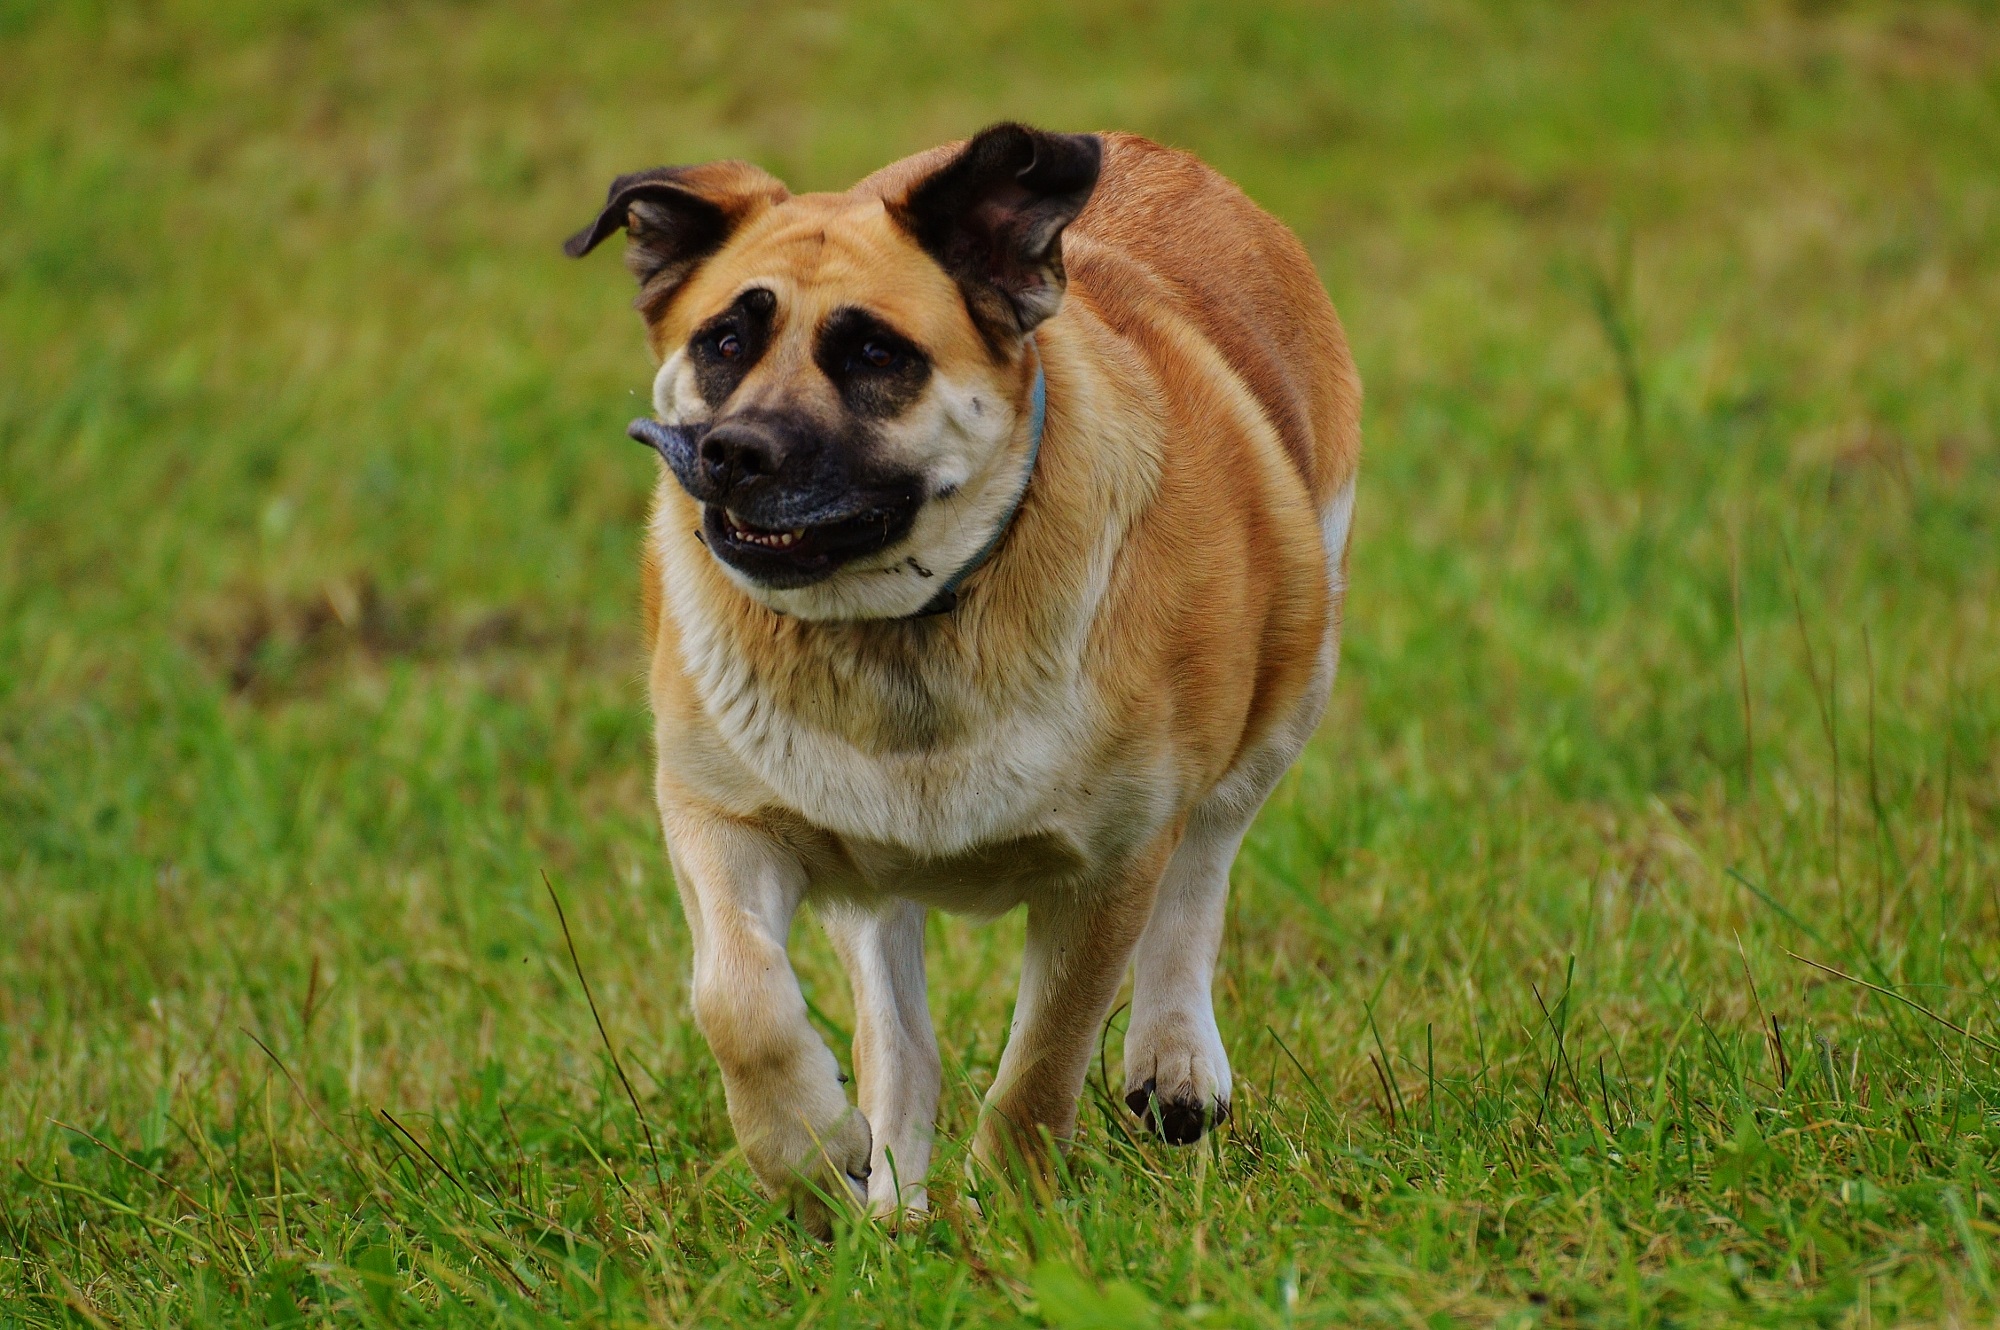
play, dog, animal, cute, pet, fur, mammal, vertebrate, funny, dog breed, akita, funny face, dog like mammal, dog breed group, dog crossbreeds